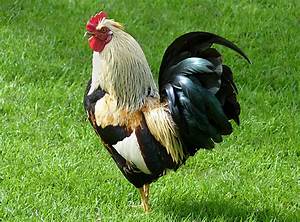
Label: gallina